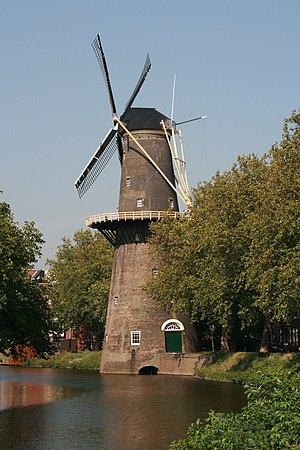
Cet article recense les moulins à vent de la province de Hollande-Méridionale, aux Pays-Bas.